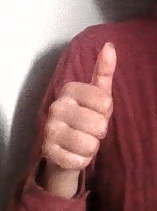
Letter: aleff